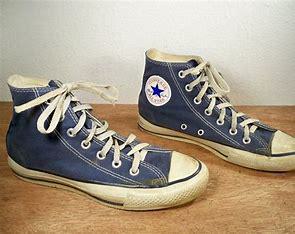
Brand: Converse
Model: Chuck Taylor All Star Canvas